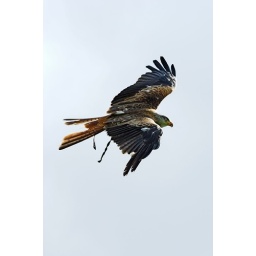
A red kite during the airshow of the falconry on the castle Niederburg in Kranichfeld, Germany. (2010-07-31)